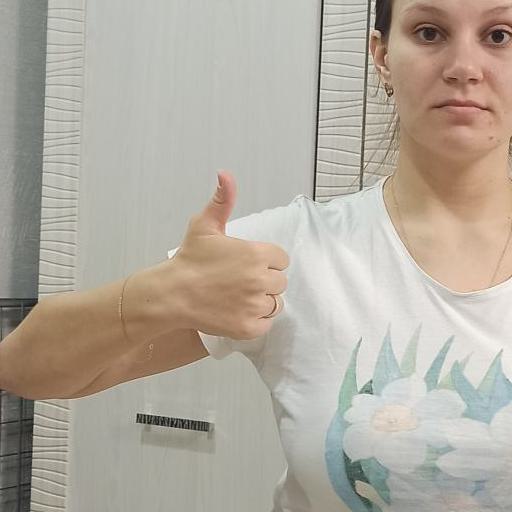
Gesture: like